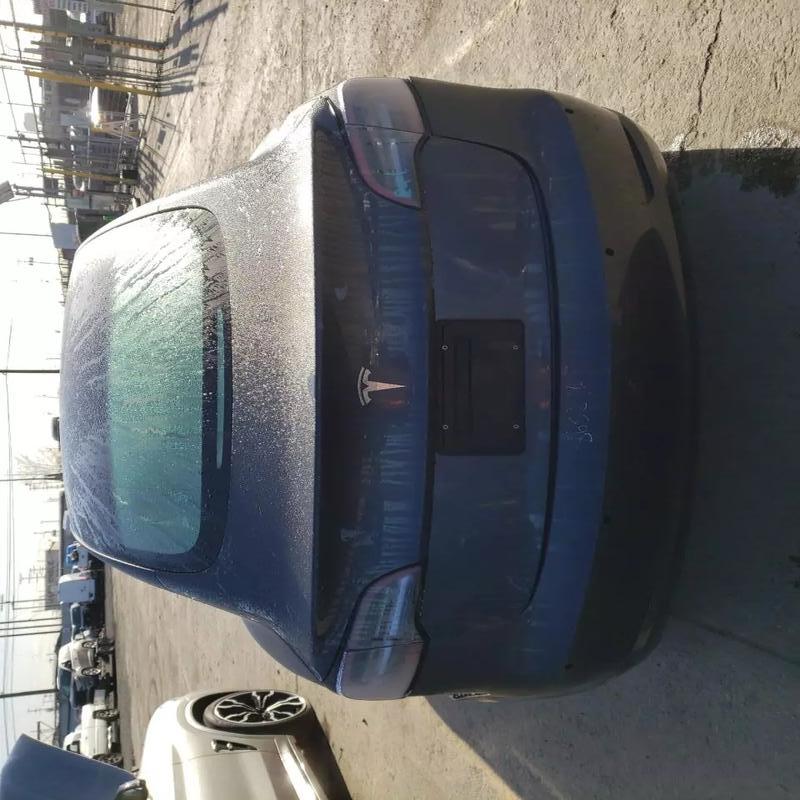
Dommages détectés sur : pare-choc arrière, plaque d'immatriculation arrière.
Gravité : majeur